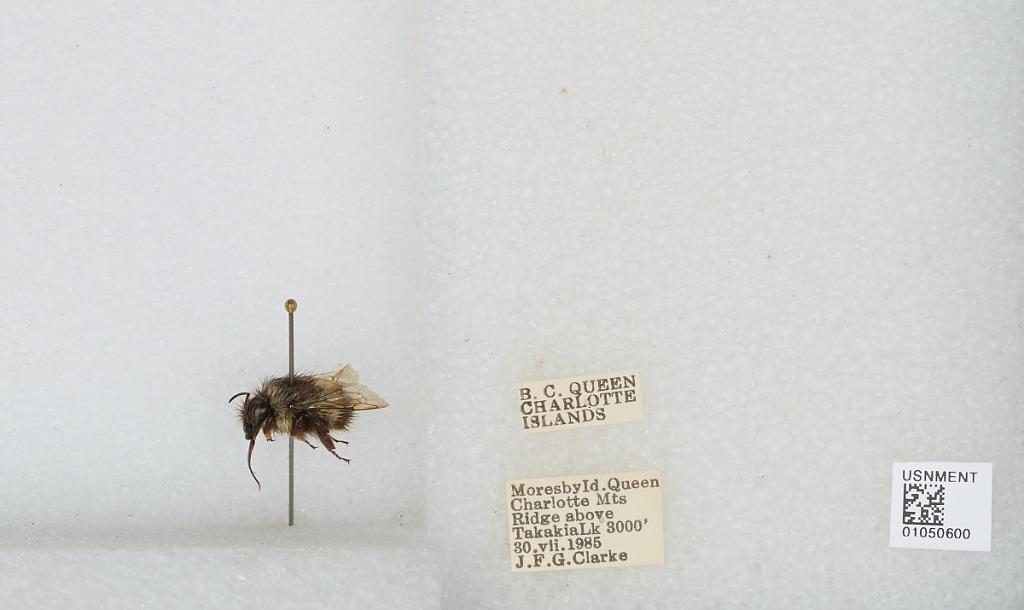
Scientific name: Bombus sp.
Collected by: J. Clarke
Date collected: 1985-7-30
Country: Canada
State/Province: British Columbia
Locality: Moresby Island. Queen Charlotte Mountains. Ridge above Takakia Lake
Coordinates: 53, -132